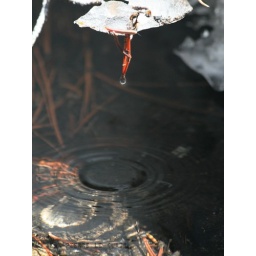
Water dripping from an ice shelf into a clear alpine stream in Mt San Jacinto State park